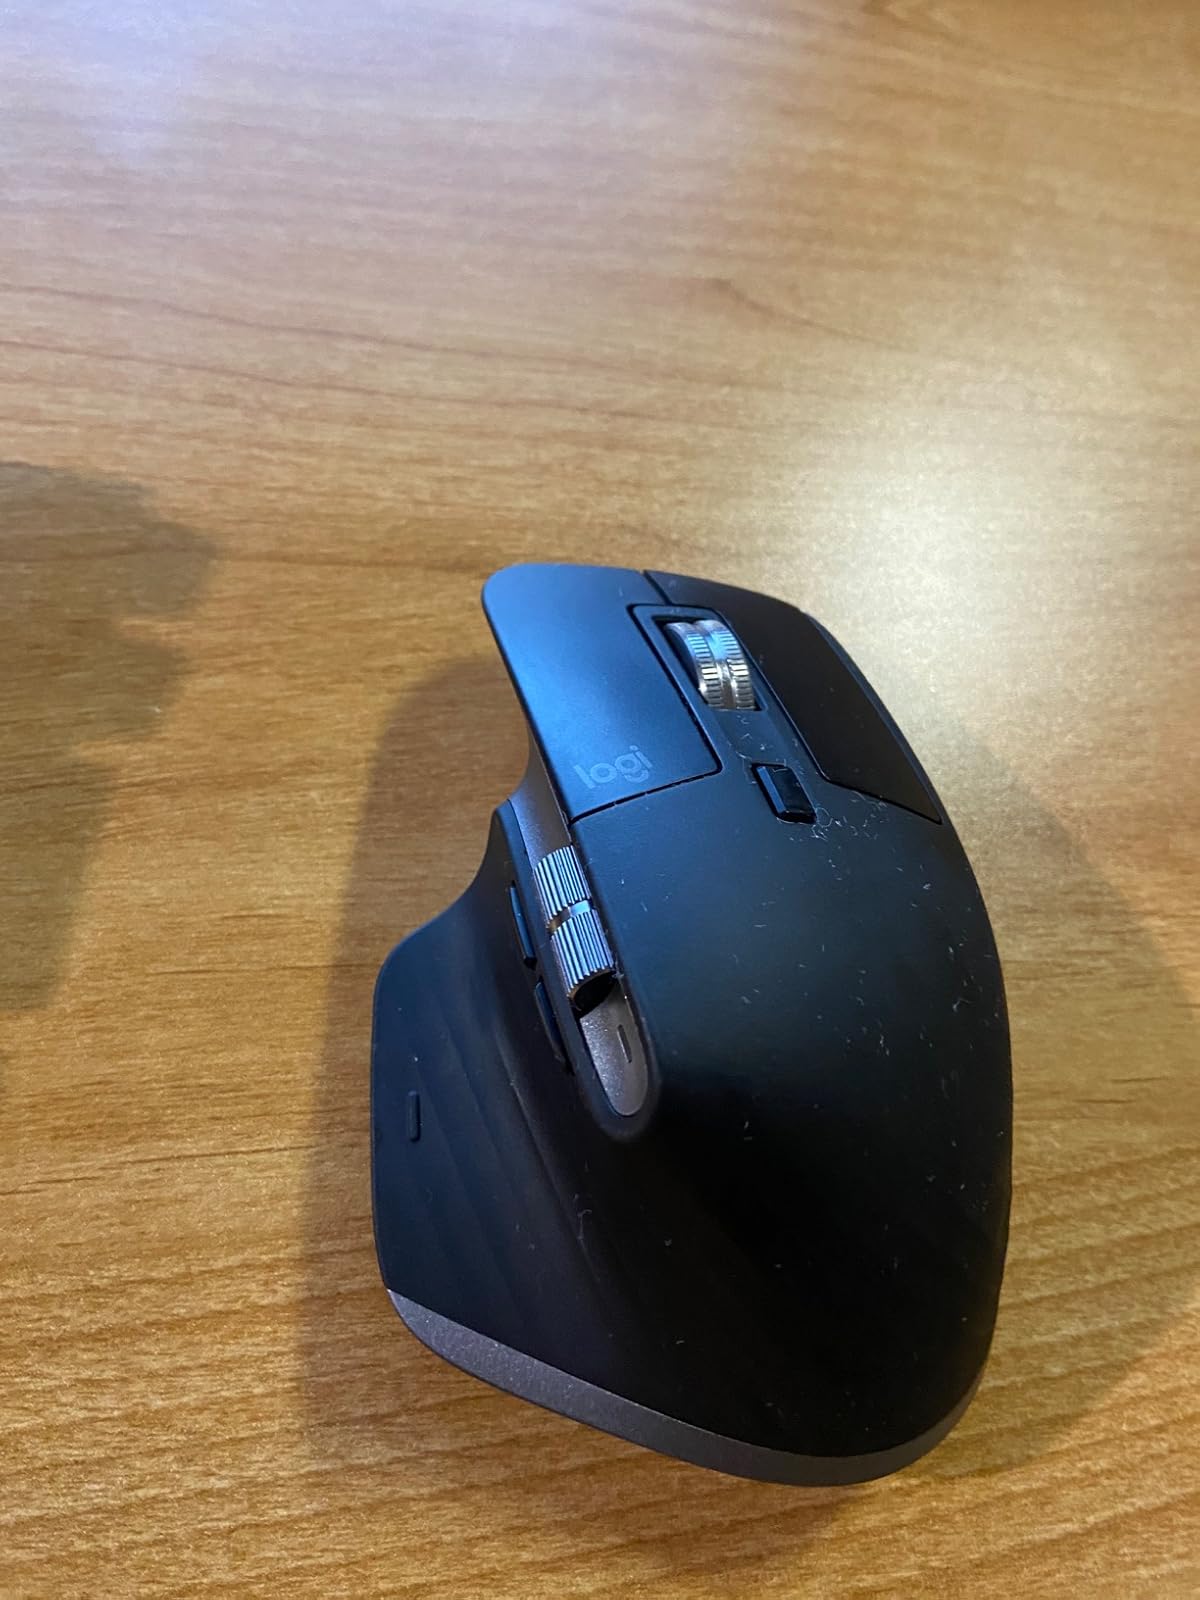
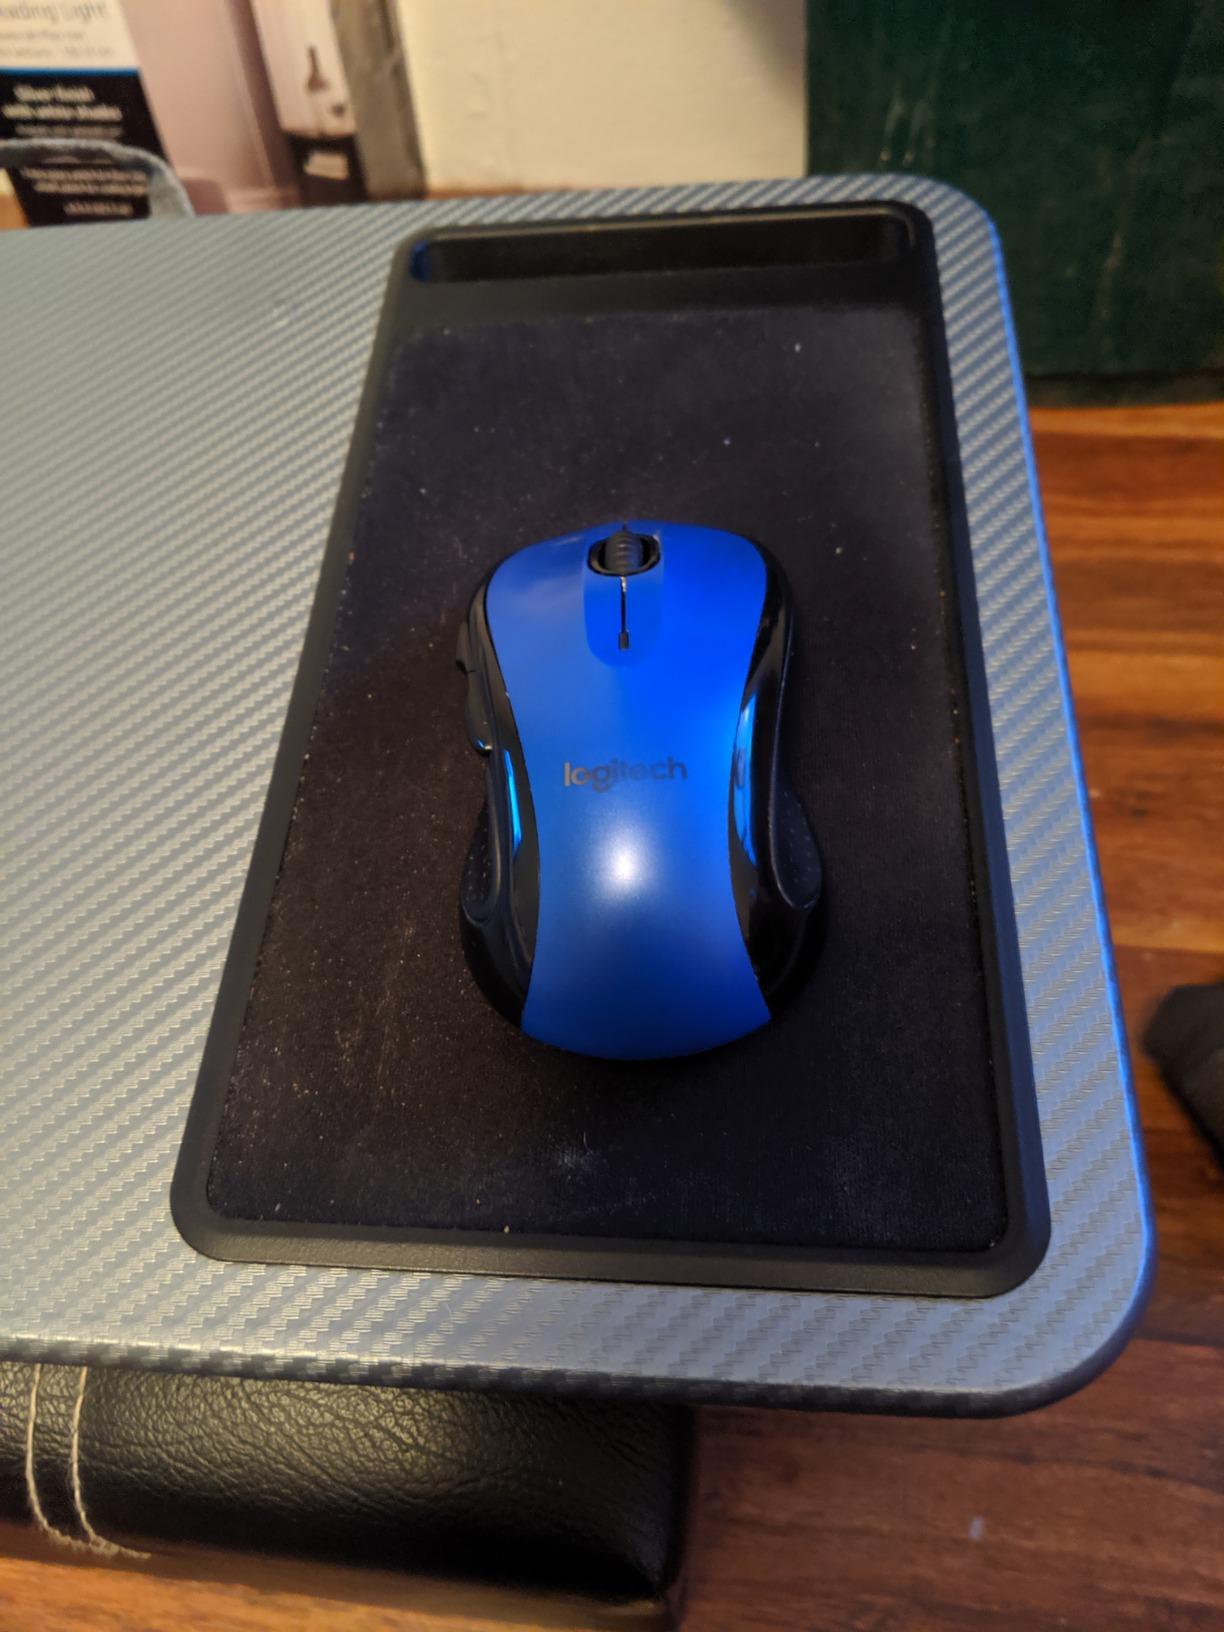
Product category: mouse
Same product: no